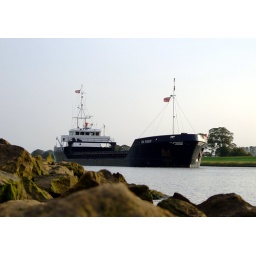
I was out taking photographs of cows when this cargo ship trundled up the River Nene near Sutton Bridge.